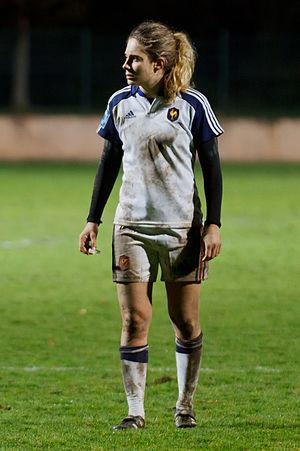
Marjorie Mayans lors de la victoire de l'équipe 29-0 du XV de France face à l'Italie durant la 2ème journée du tournoi des 6 nations 2014.
Marjorie Mayans, née le 17 novembre 1990 à Tremblay-en-France, est une joueuse internationale française de rugby à sept et de rugby à XV. Elle évolue au poste de centre à Saint-Orens et en équipe de France où elle occupe également le poste de troisième ligne aile. Son jeu est caractérisé par une très bonne défense.
Le Blagnac rugby féminin est un club français de rugby à XV féminin participant au championnat de France de rugby à XV féminin, basé à Blagnac.